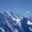
Label: mountain